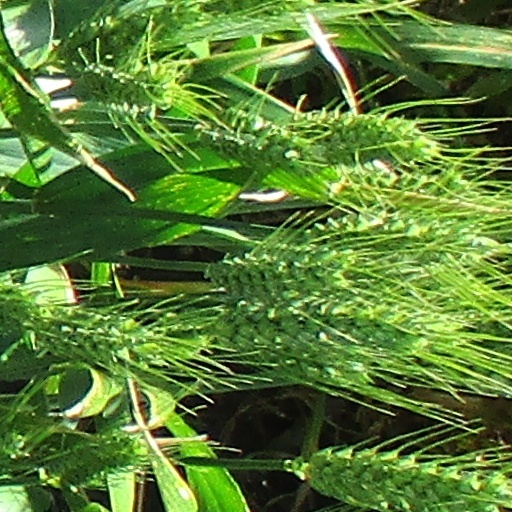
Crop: wheat